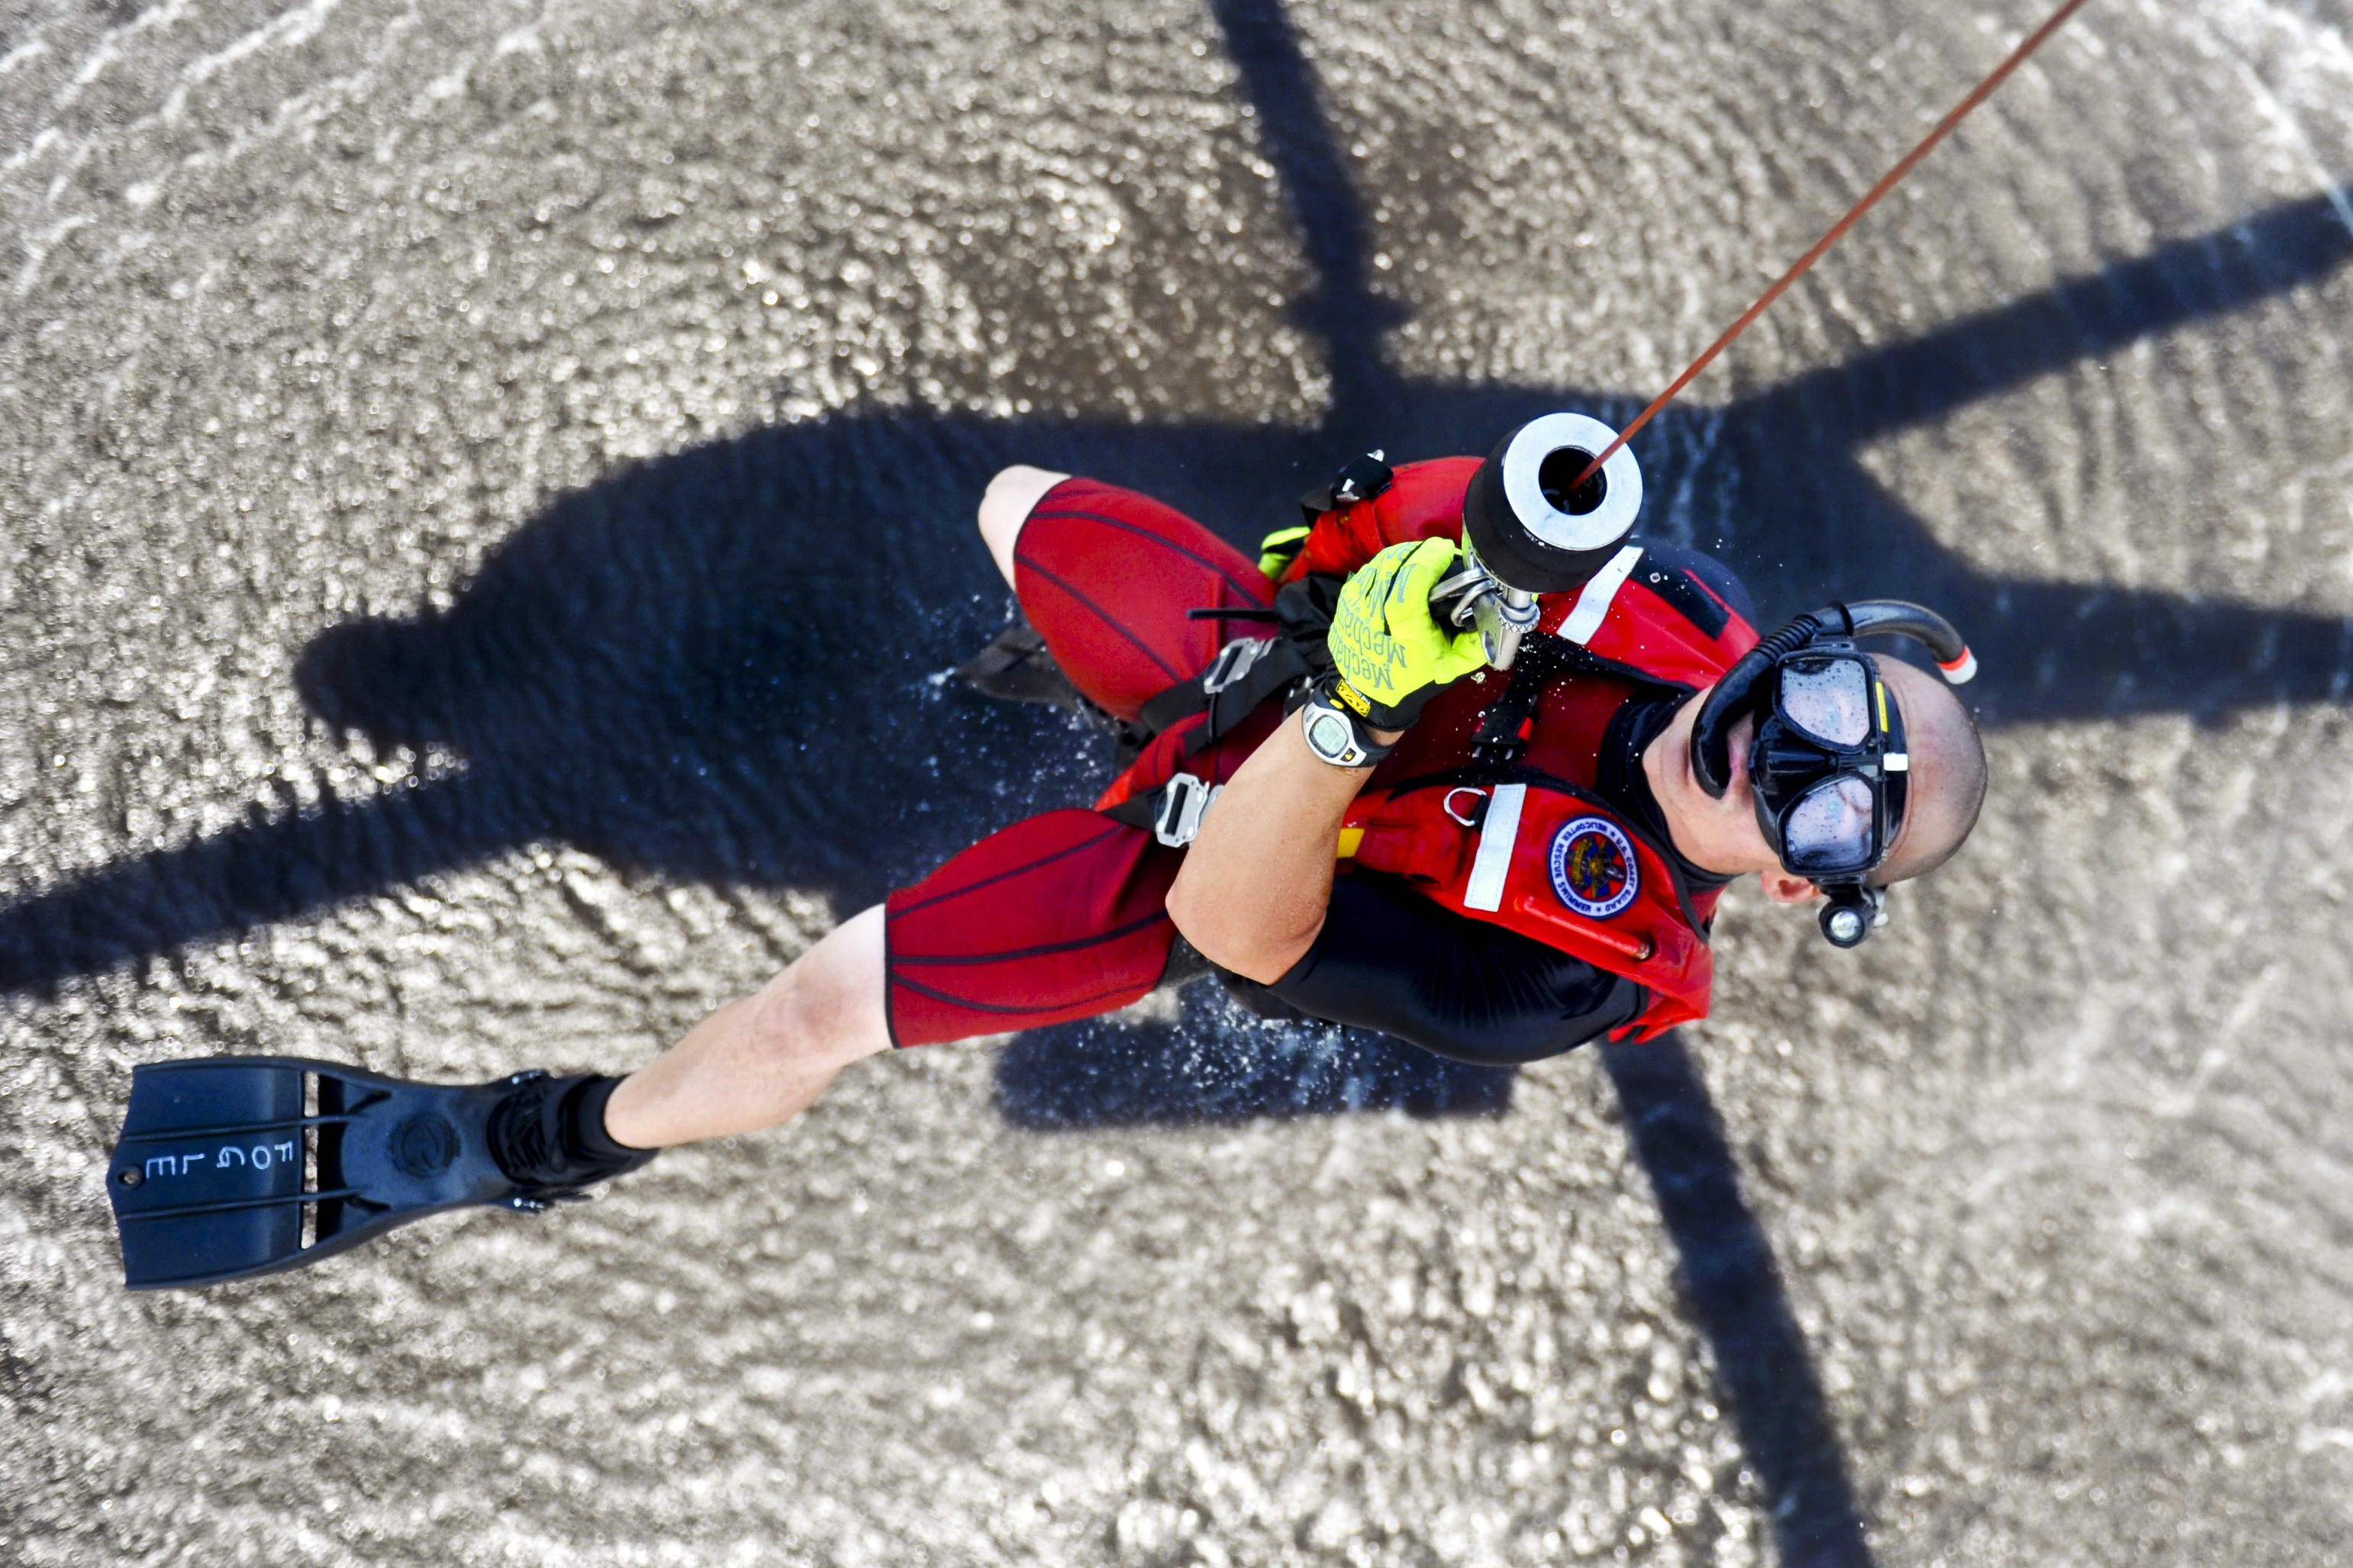
ocean, military, training, helicopter, extreme sport, toy, swimmer, help, footwear, danger, save, emergency, rescue, lifesaver, heroic, bravery